Mikhail Starshinov

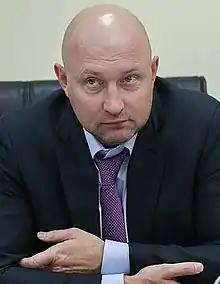

Mikhail Starshinov (born 12 December 1971 in Moscow) is a Russian political figure, deputy of the 5th, 6th, 7th, and 8th State Dumas.